Mississippi State Capitol

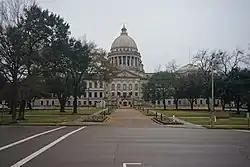

The Mississippi State Capitol or the “New Capitol,” has been the seat of the state’s government since it succeeded the old Mississippi State House in 1903. Located in the centrally located state capital / capital city of Jackson, in Hinds County, it was designated as a Mississippi Landmark in 1986, and subsequently a National Historic Landmark in 2016. It was added to the National Register of Historic Places in 1969.